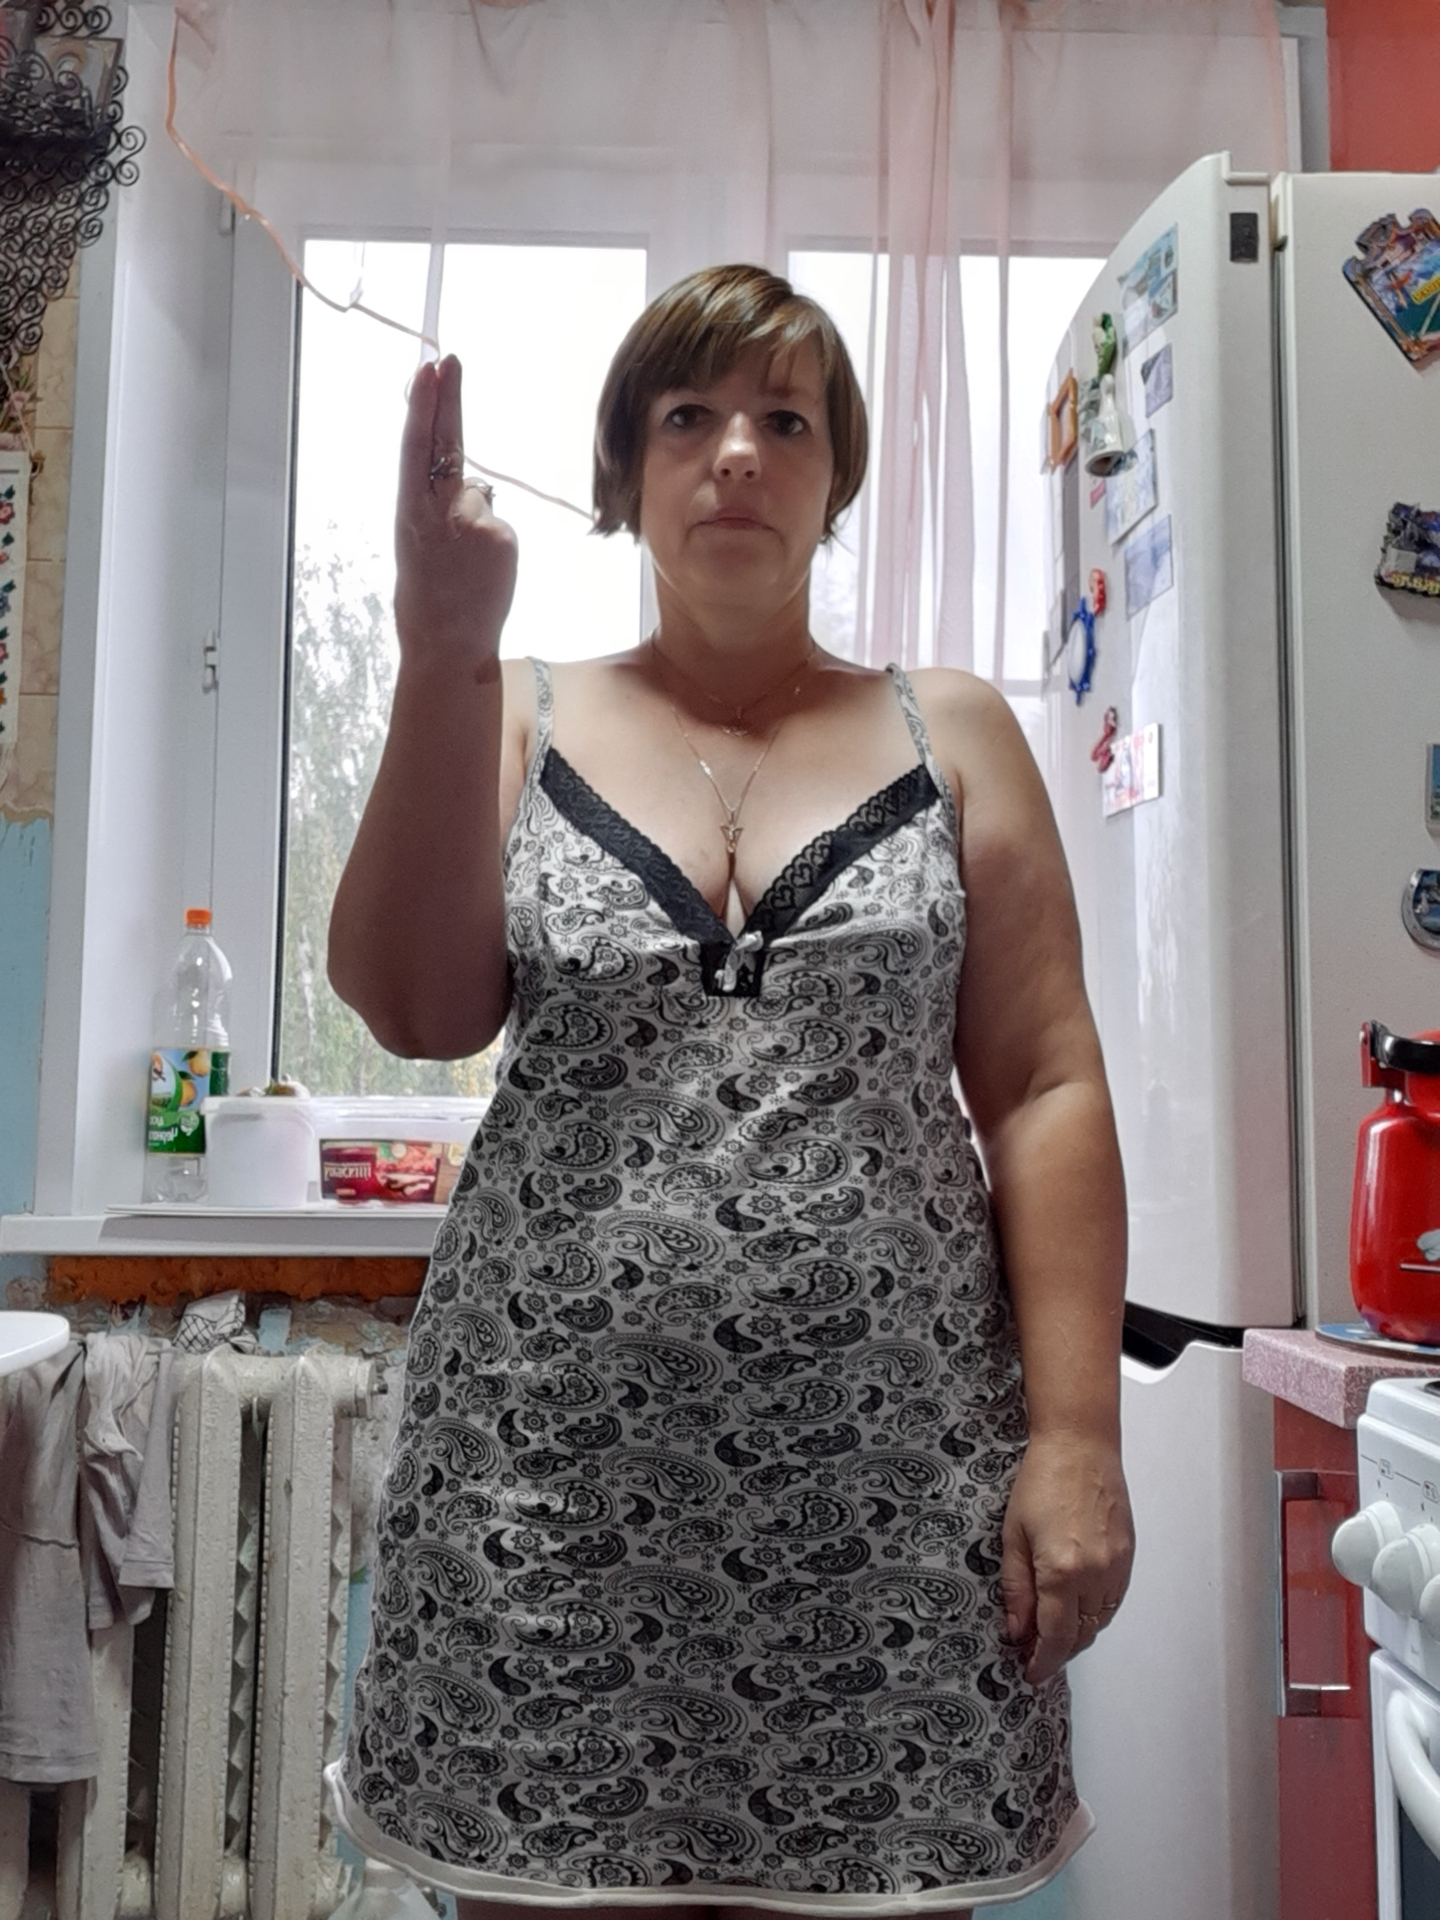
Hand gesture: two_up_inverted